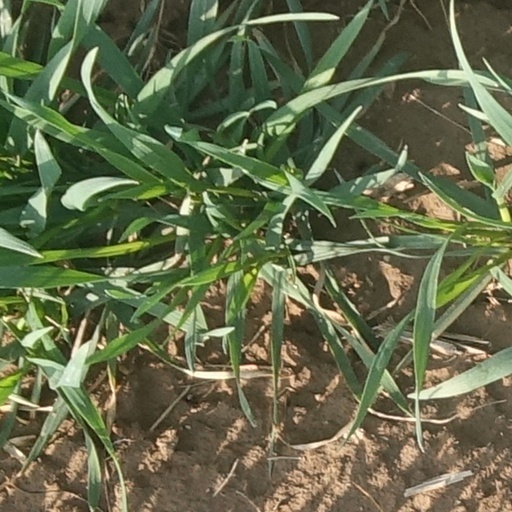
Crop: wheat